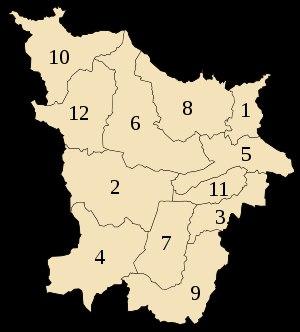
Pour les autres communes, voir Liste des communes d'Algérie.